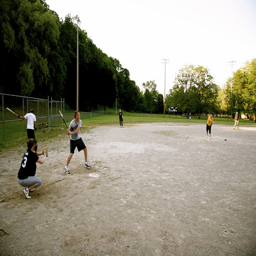
some baseball players are playing baseball on a field
Group of men playing baseball with one up to bat.
Several people playing baseball on a baseball field
A group of softball players on a dirt field.
A baseball game amongst friends in progress at a park setting.